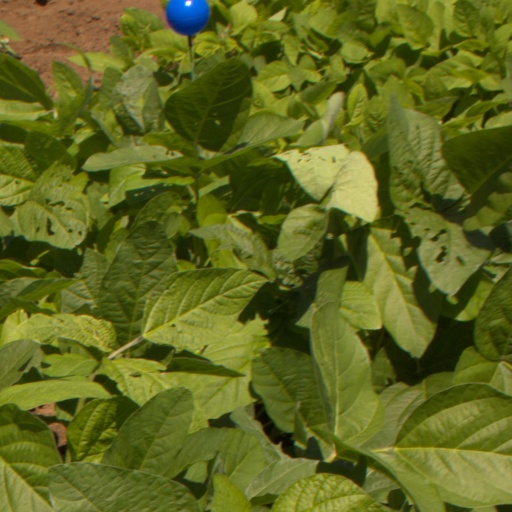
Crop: soybean